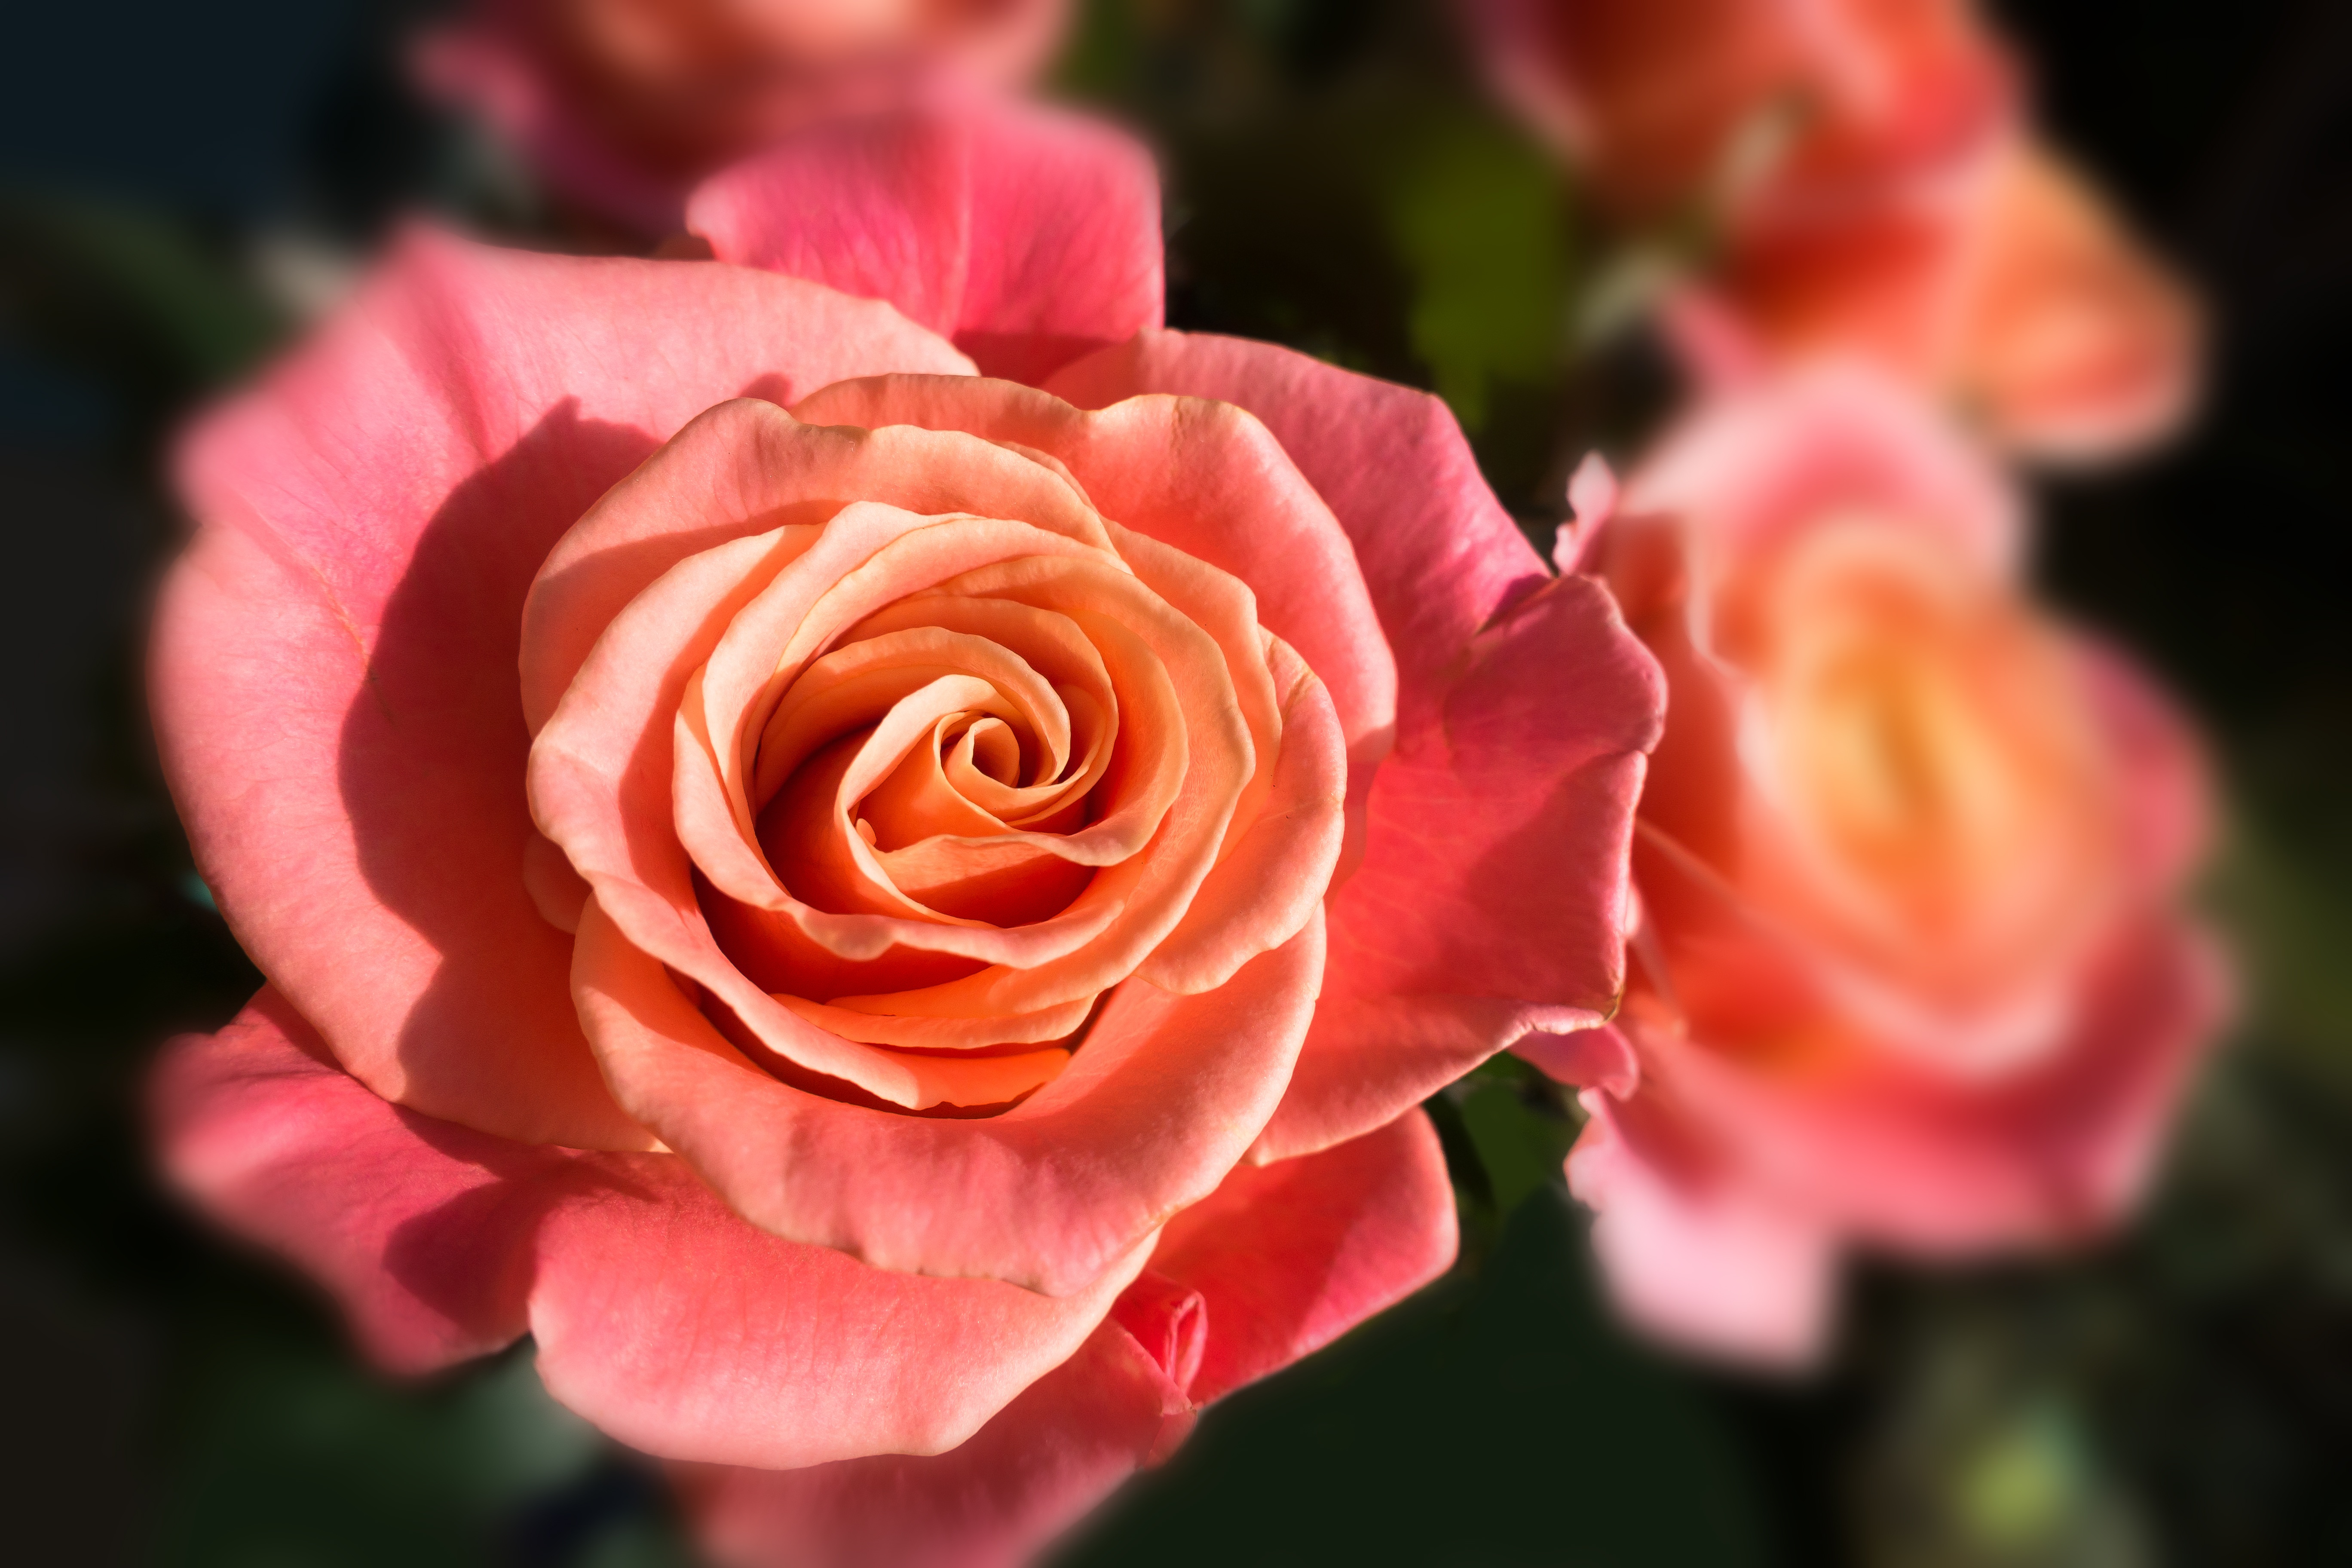
nature, blossom, plant, flower, petal, bloom, summer, bouquet, rose, orange, red, lush, macro, garden, pink, flora, decorative, salmon, fragrant, tender, floribunda, fill, composites, pastellfarben, macro photography, fund, flowering plant, garden roses, rose family, land plant, rose order, miss piggy